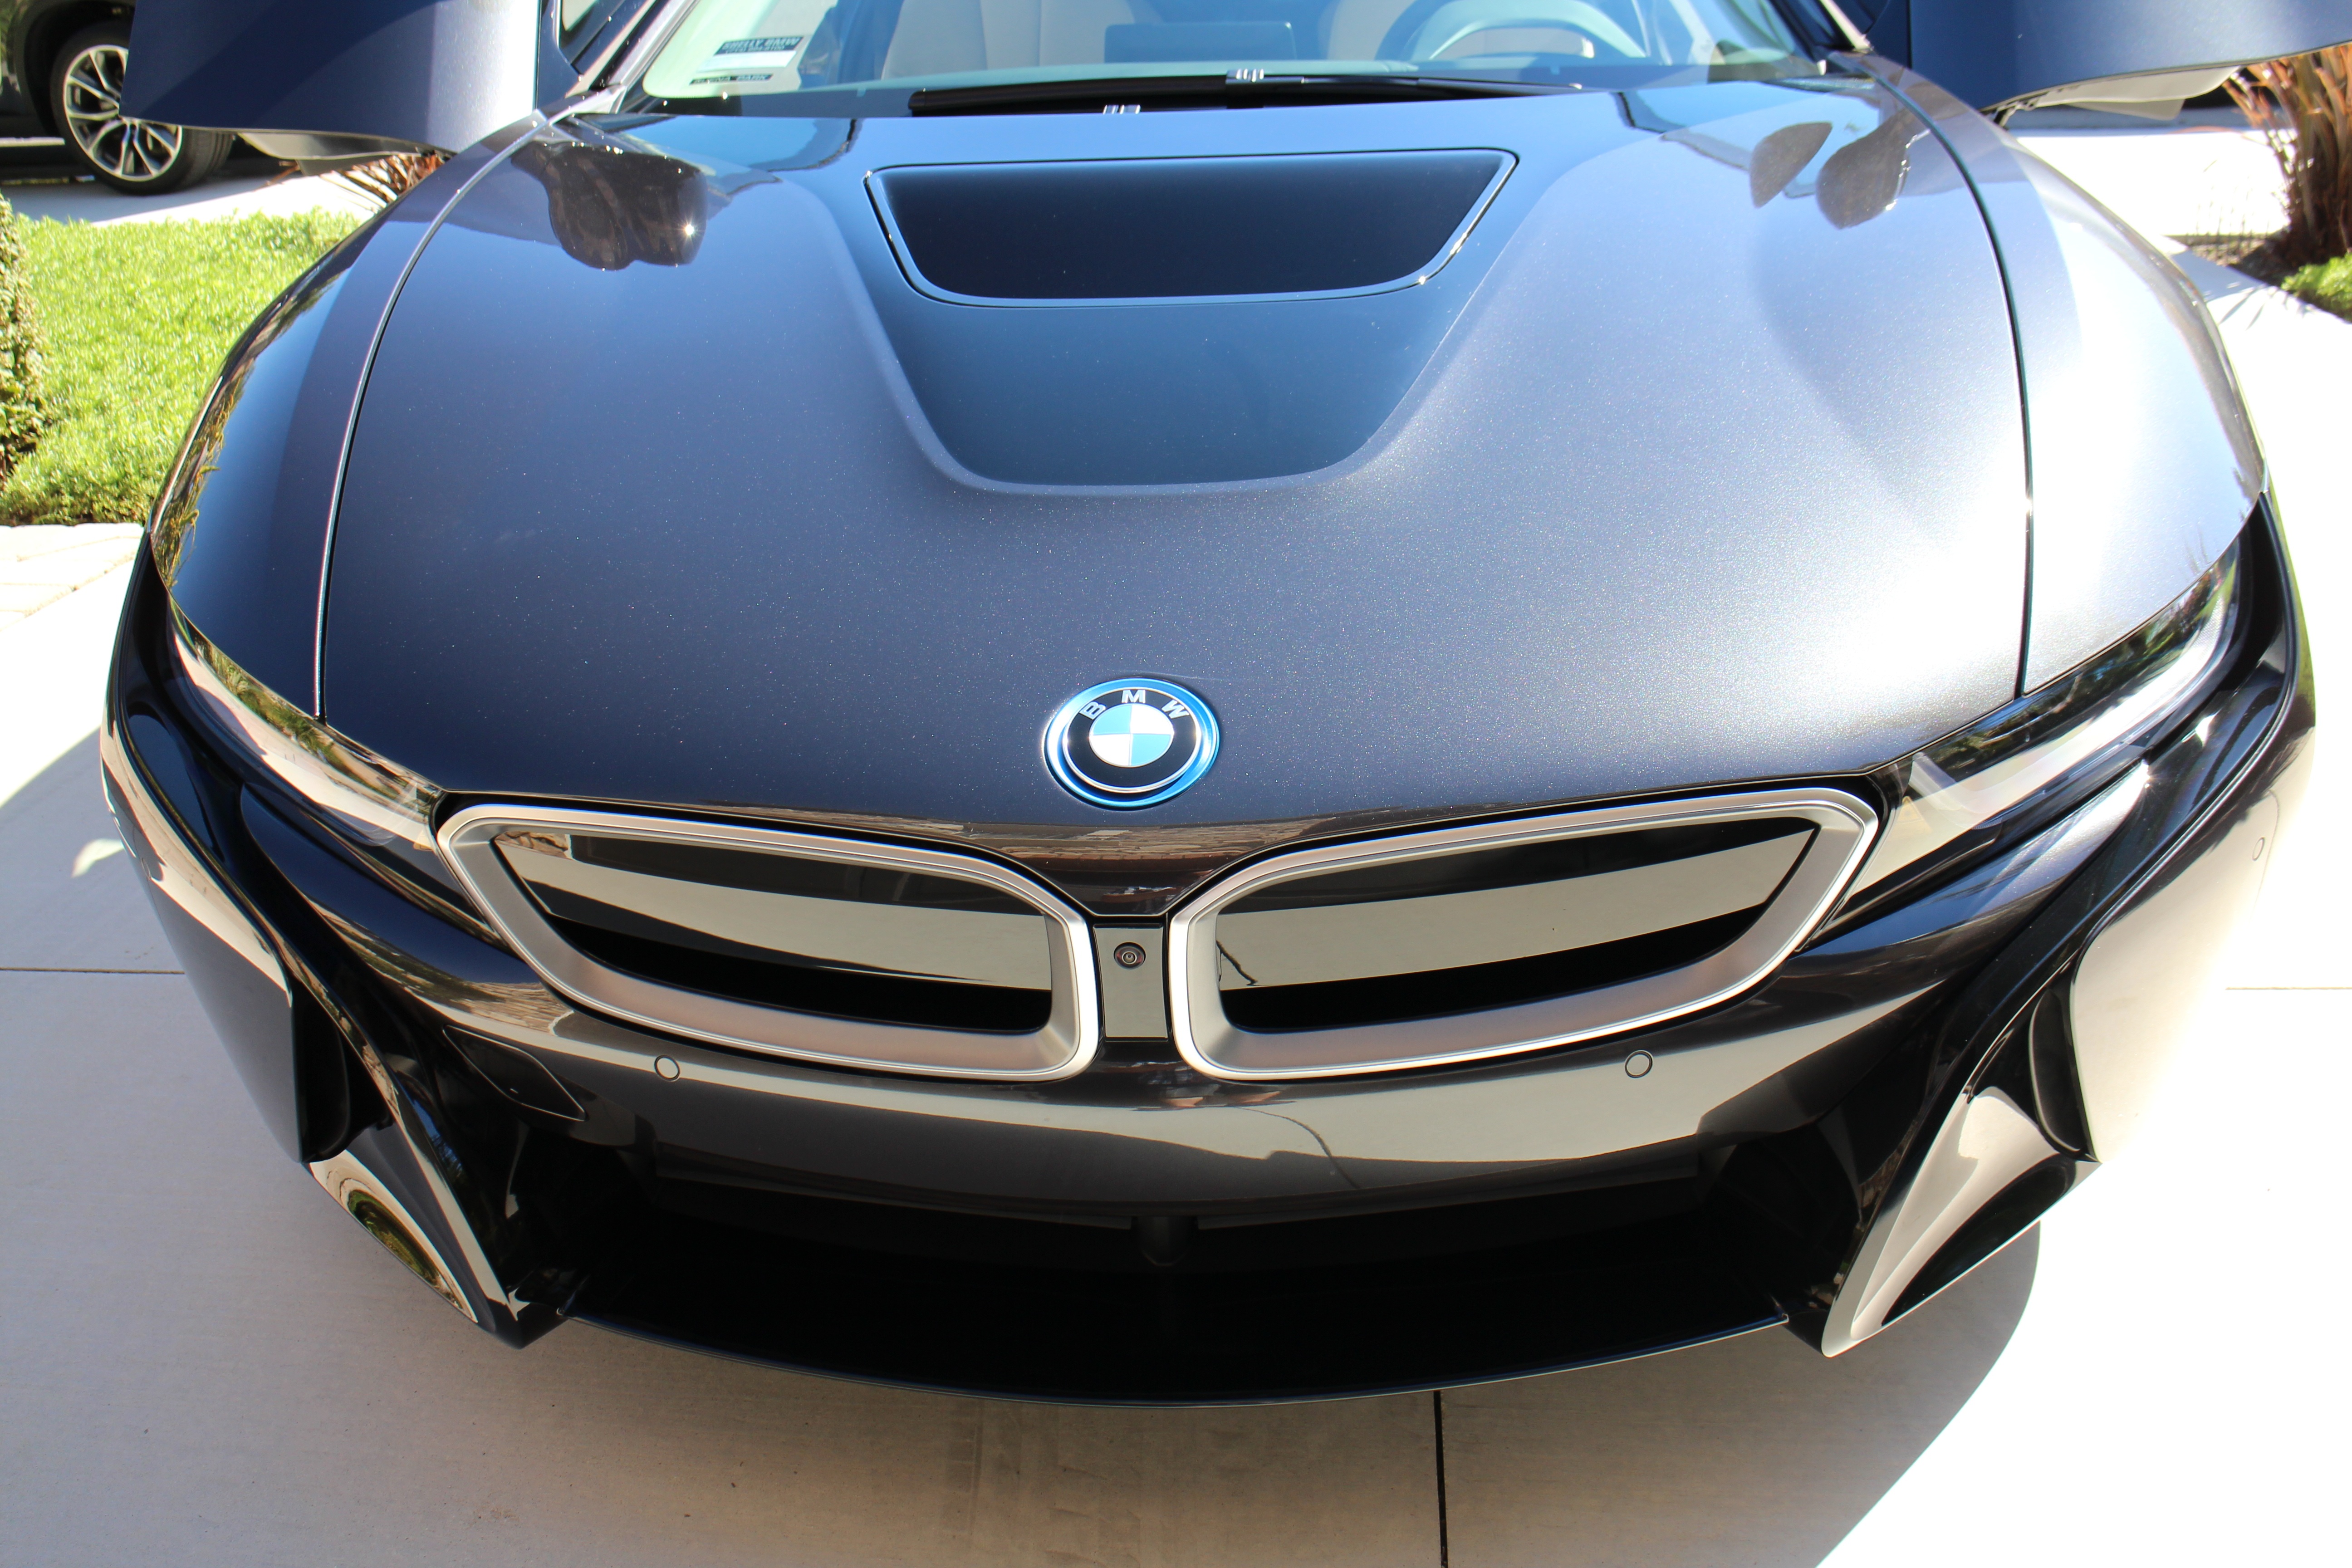
light, car, wheel, automobile, vehicle, laser, grille, sports car, hood, bumper, supercar, hybrid, sedan, bmw, electric, i8, ev, model car, concept car, land vehicle, automobile make, automotive exterior, automotive design, luxury vehicle, performance car, bmwi8